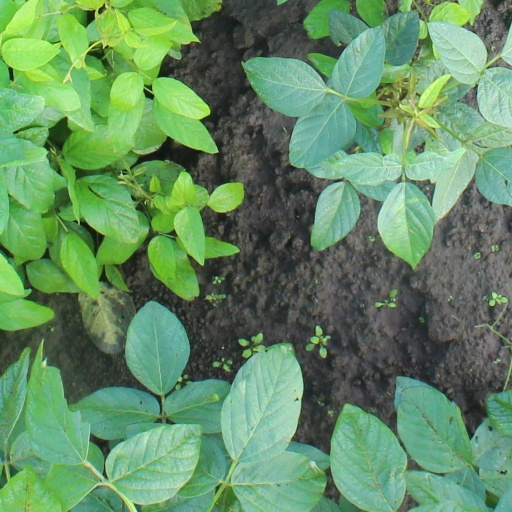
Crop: soybean